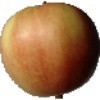
Label: Apple Red 2